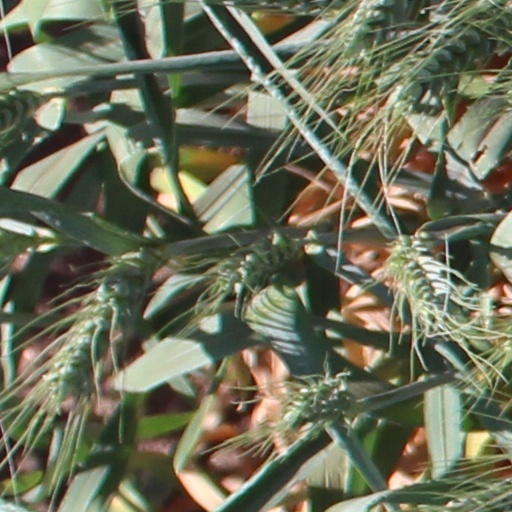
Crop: wheat